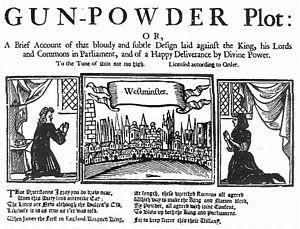
V pour Vendetta est un film américano-germano-britannique, réalisé par James McTeigue et sorti en 2006. C'est une adaptation du roman graphique V pour Vendetta d'Alan Moore et David Lloyd. Le scénario est dû aux Wachowski.